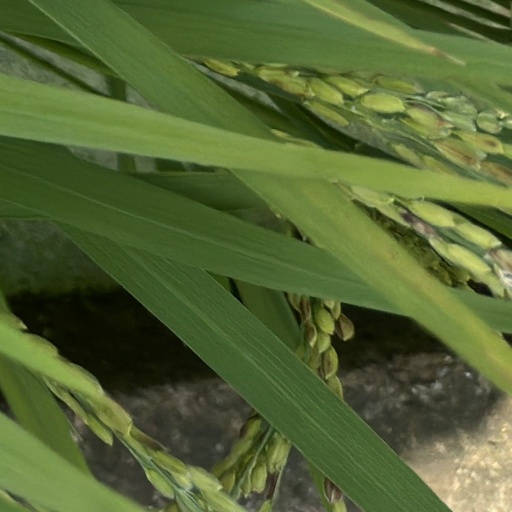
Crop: rice